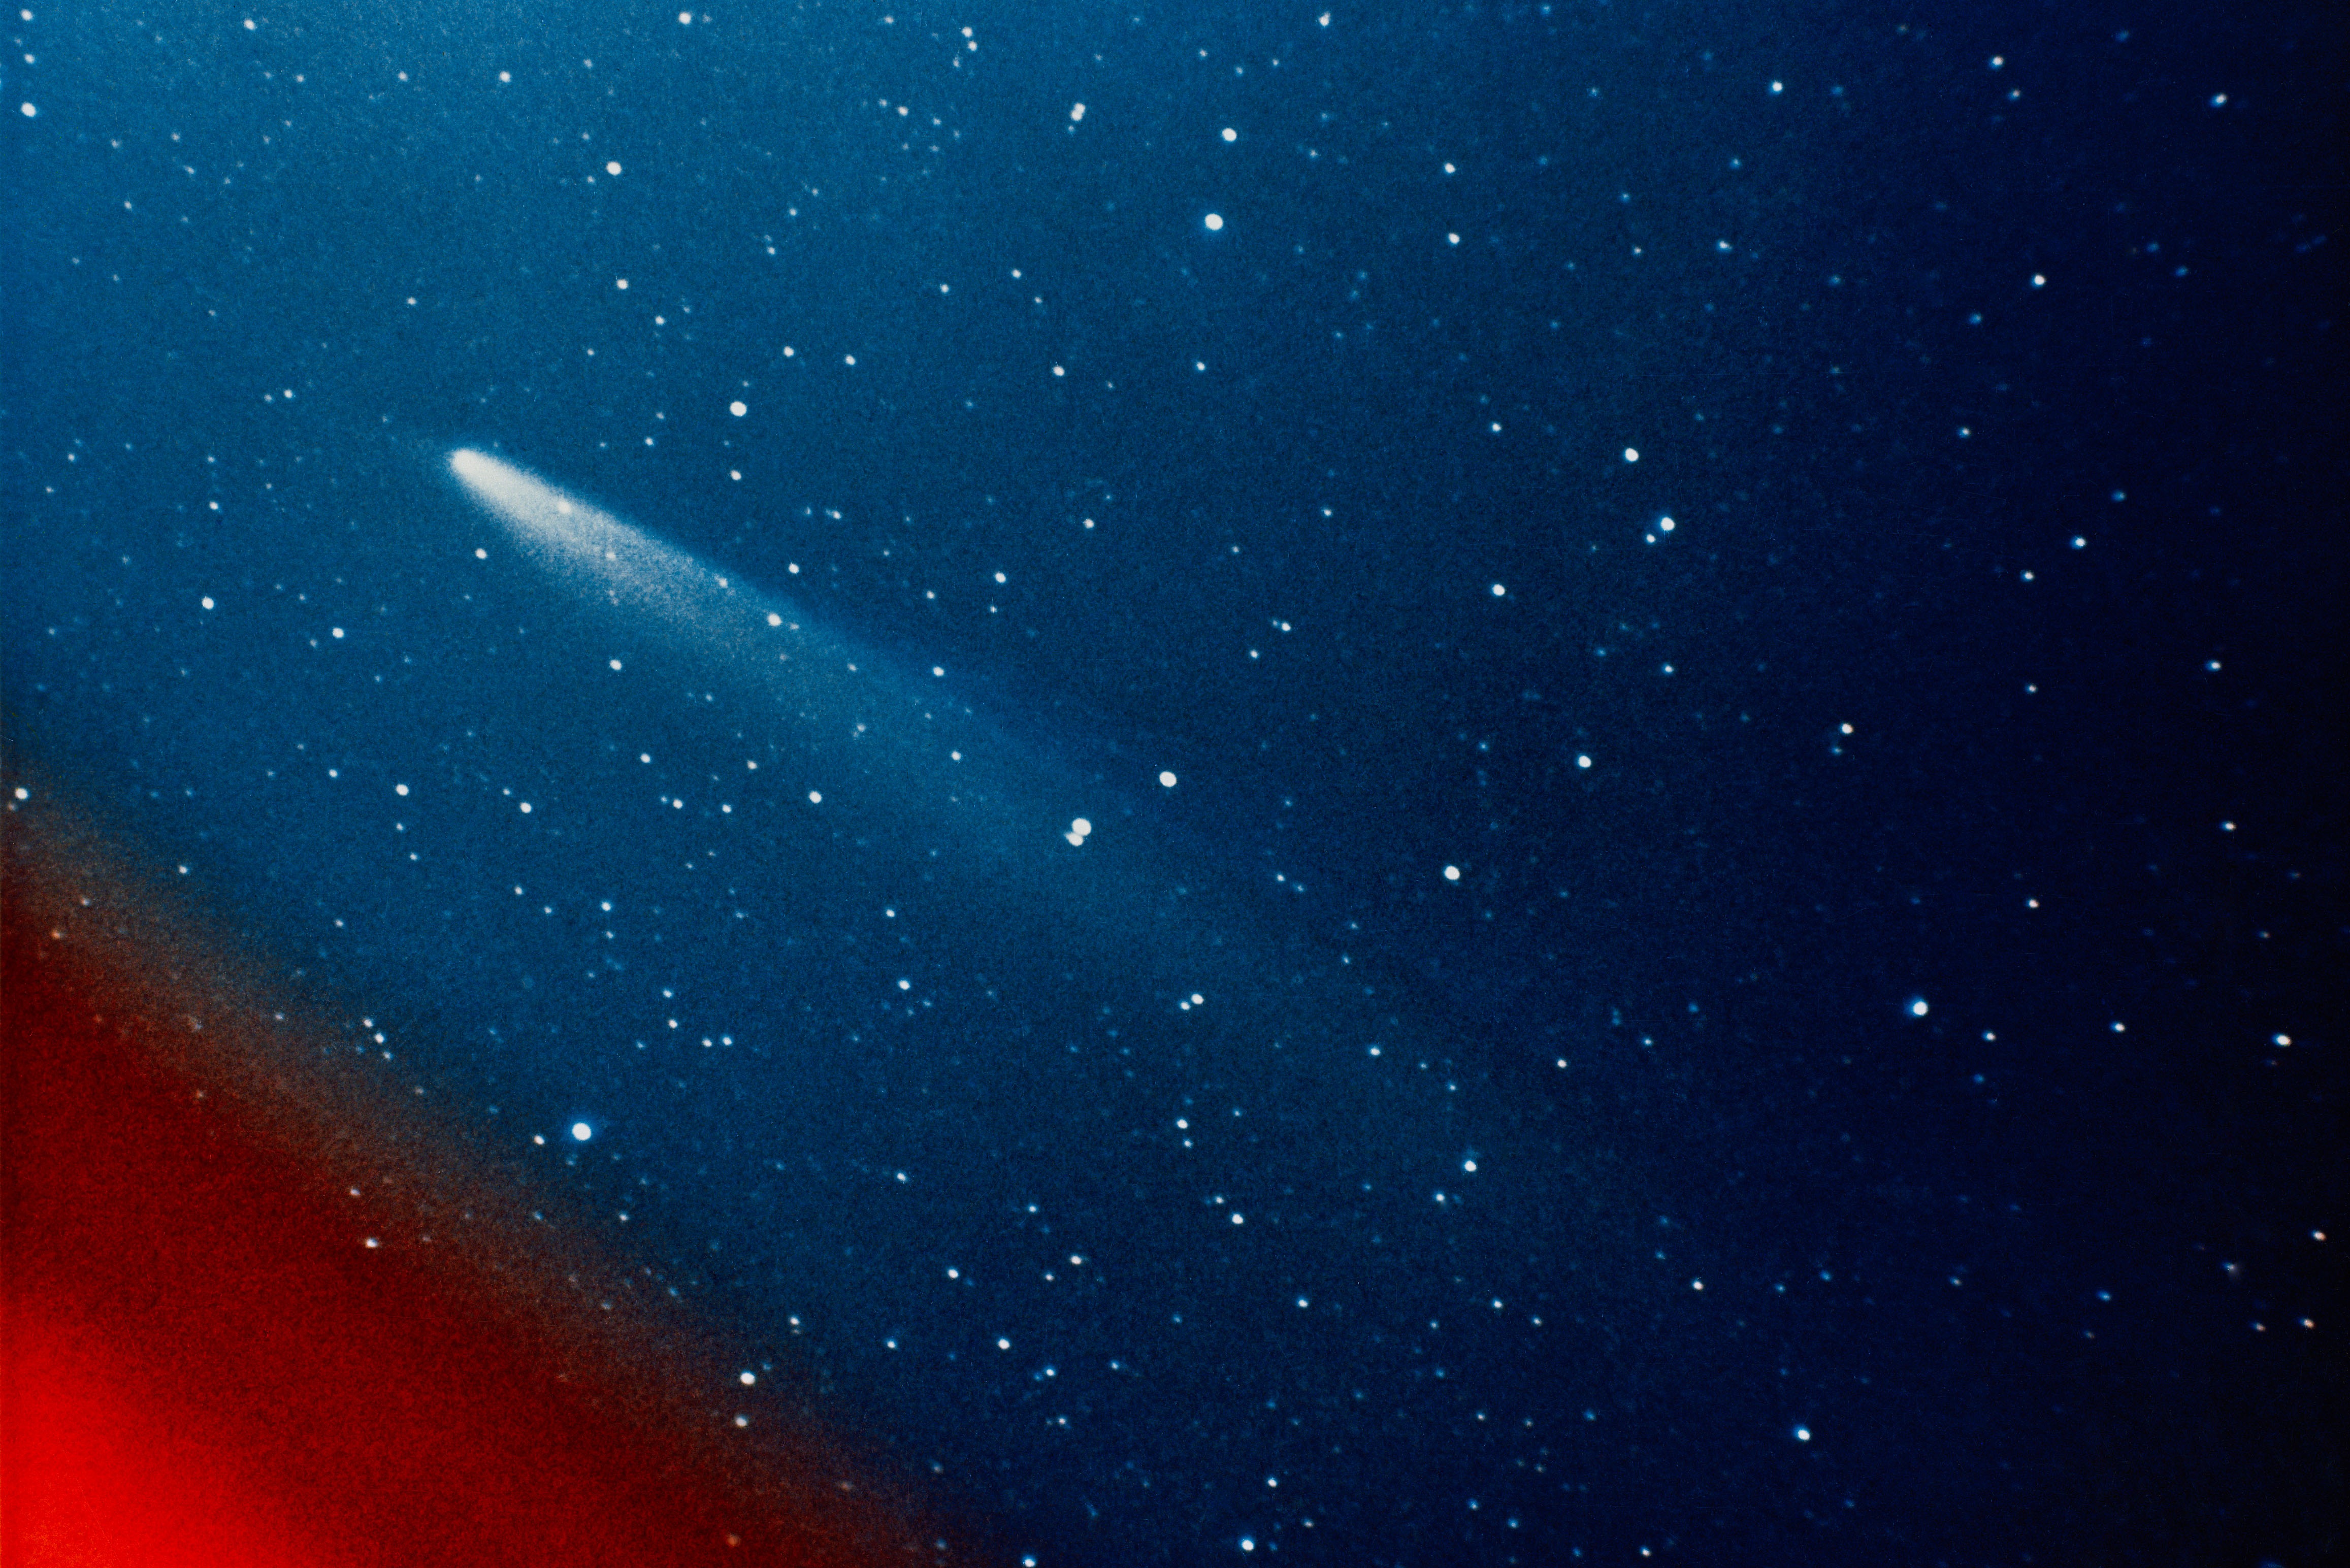
horizon, sky, night, star, atmosphere, space, outer space, astronomy, stars, comet, screenshot, streaking, astronomical object, computer wallpaper, comet kohoutek, long period, c 1973 e1, 1973f, 1973 xii, skylab 4